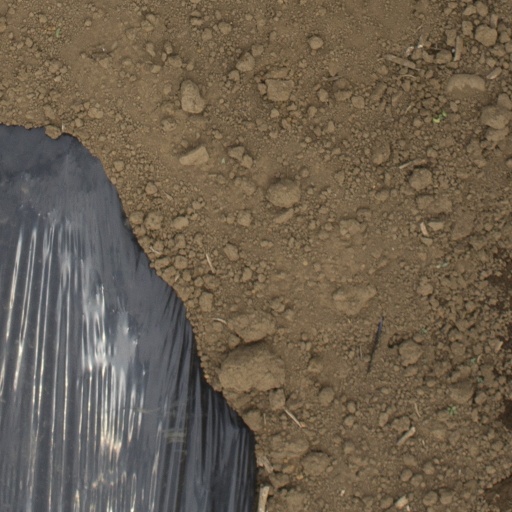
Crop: Jerusalem artichoke